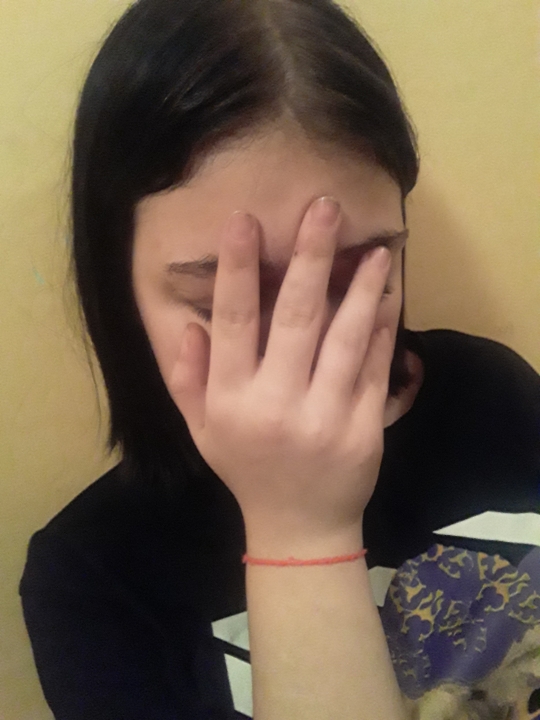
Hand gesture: no_gesture